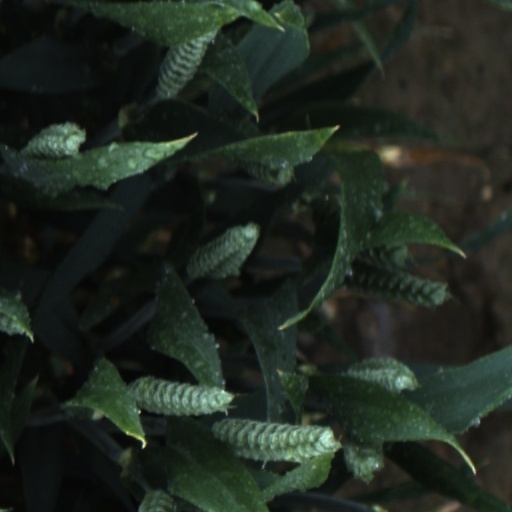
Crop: wheat